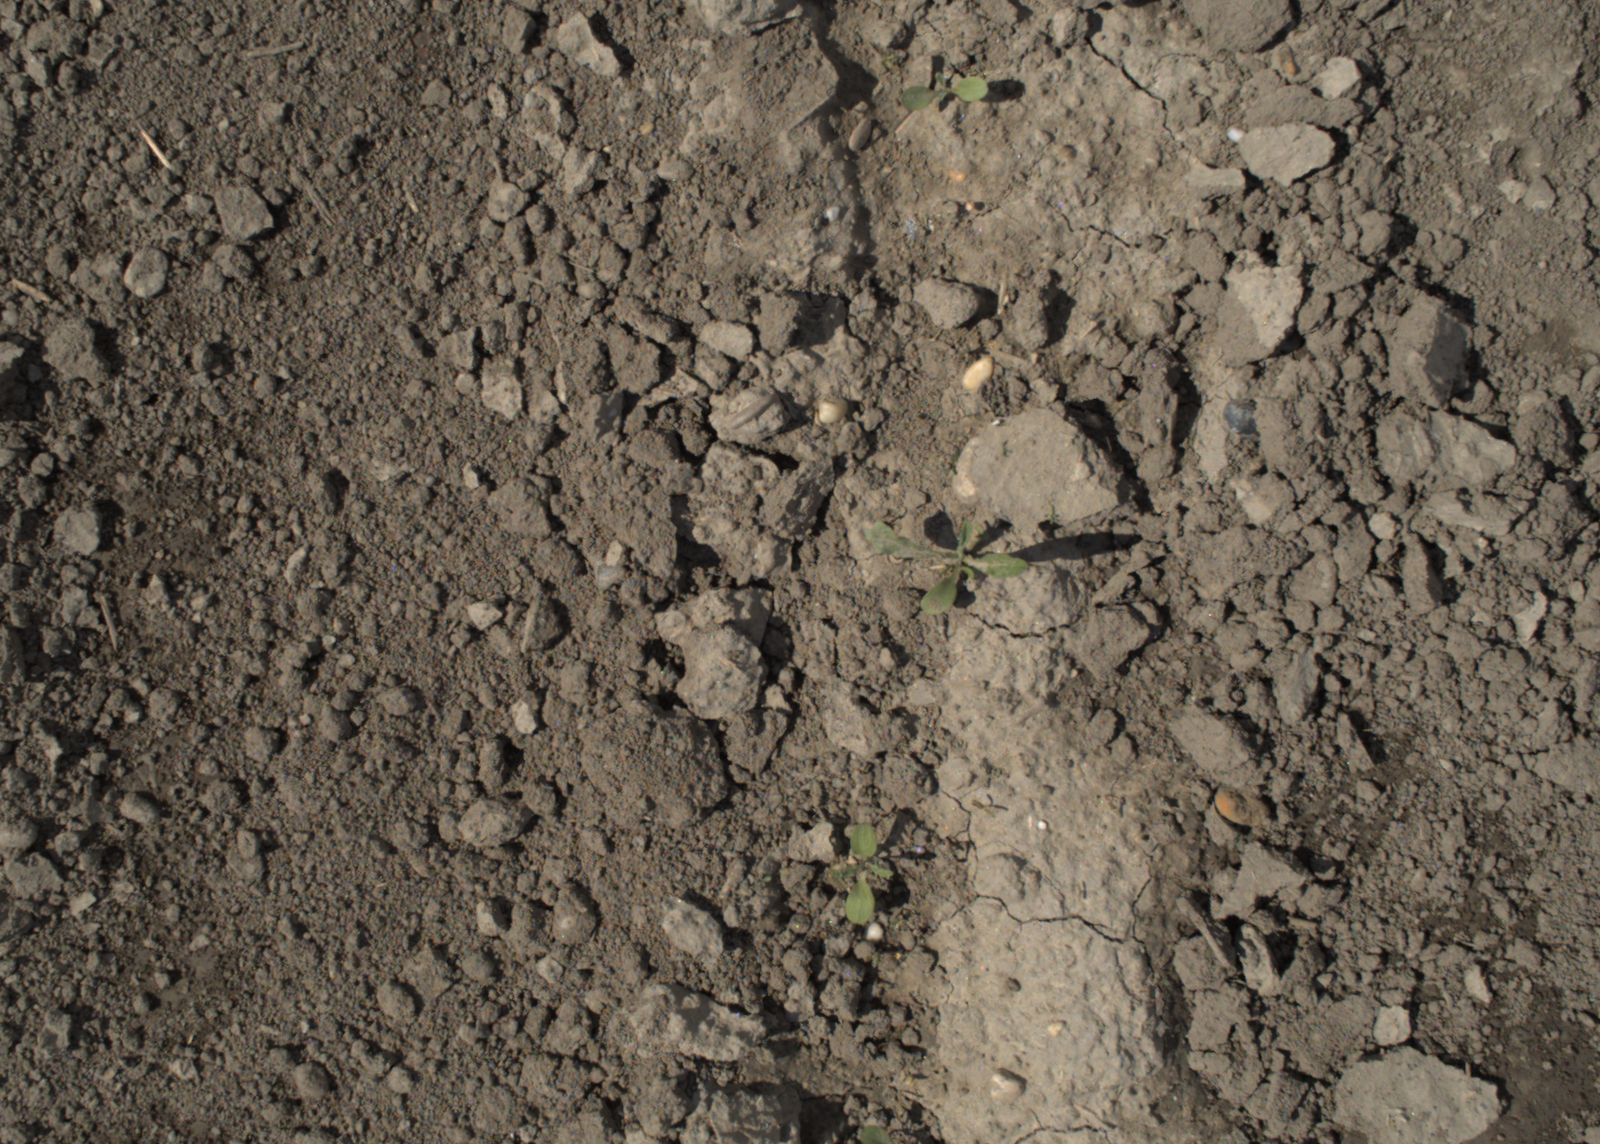
Capture date: 28.05.2021 10:29:22
Weather: mixed
Wind: medium
Seeding date: 27.04.2021
Plant canopy height (mm): 1018